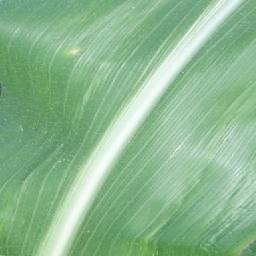
Label: Corn___healthy